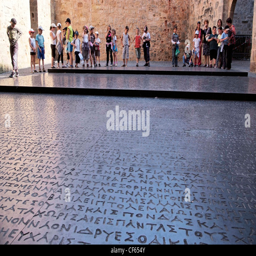
school children visit a replica